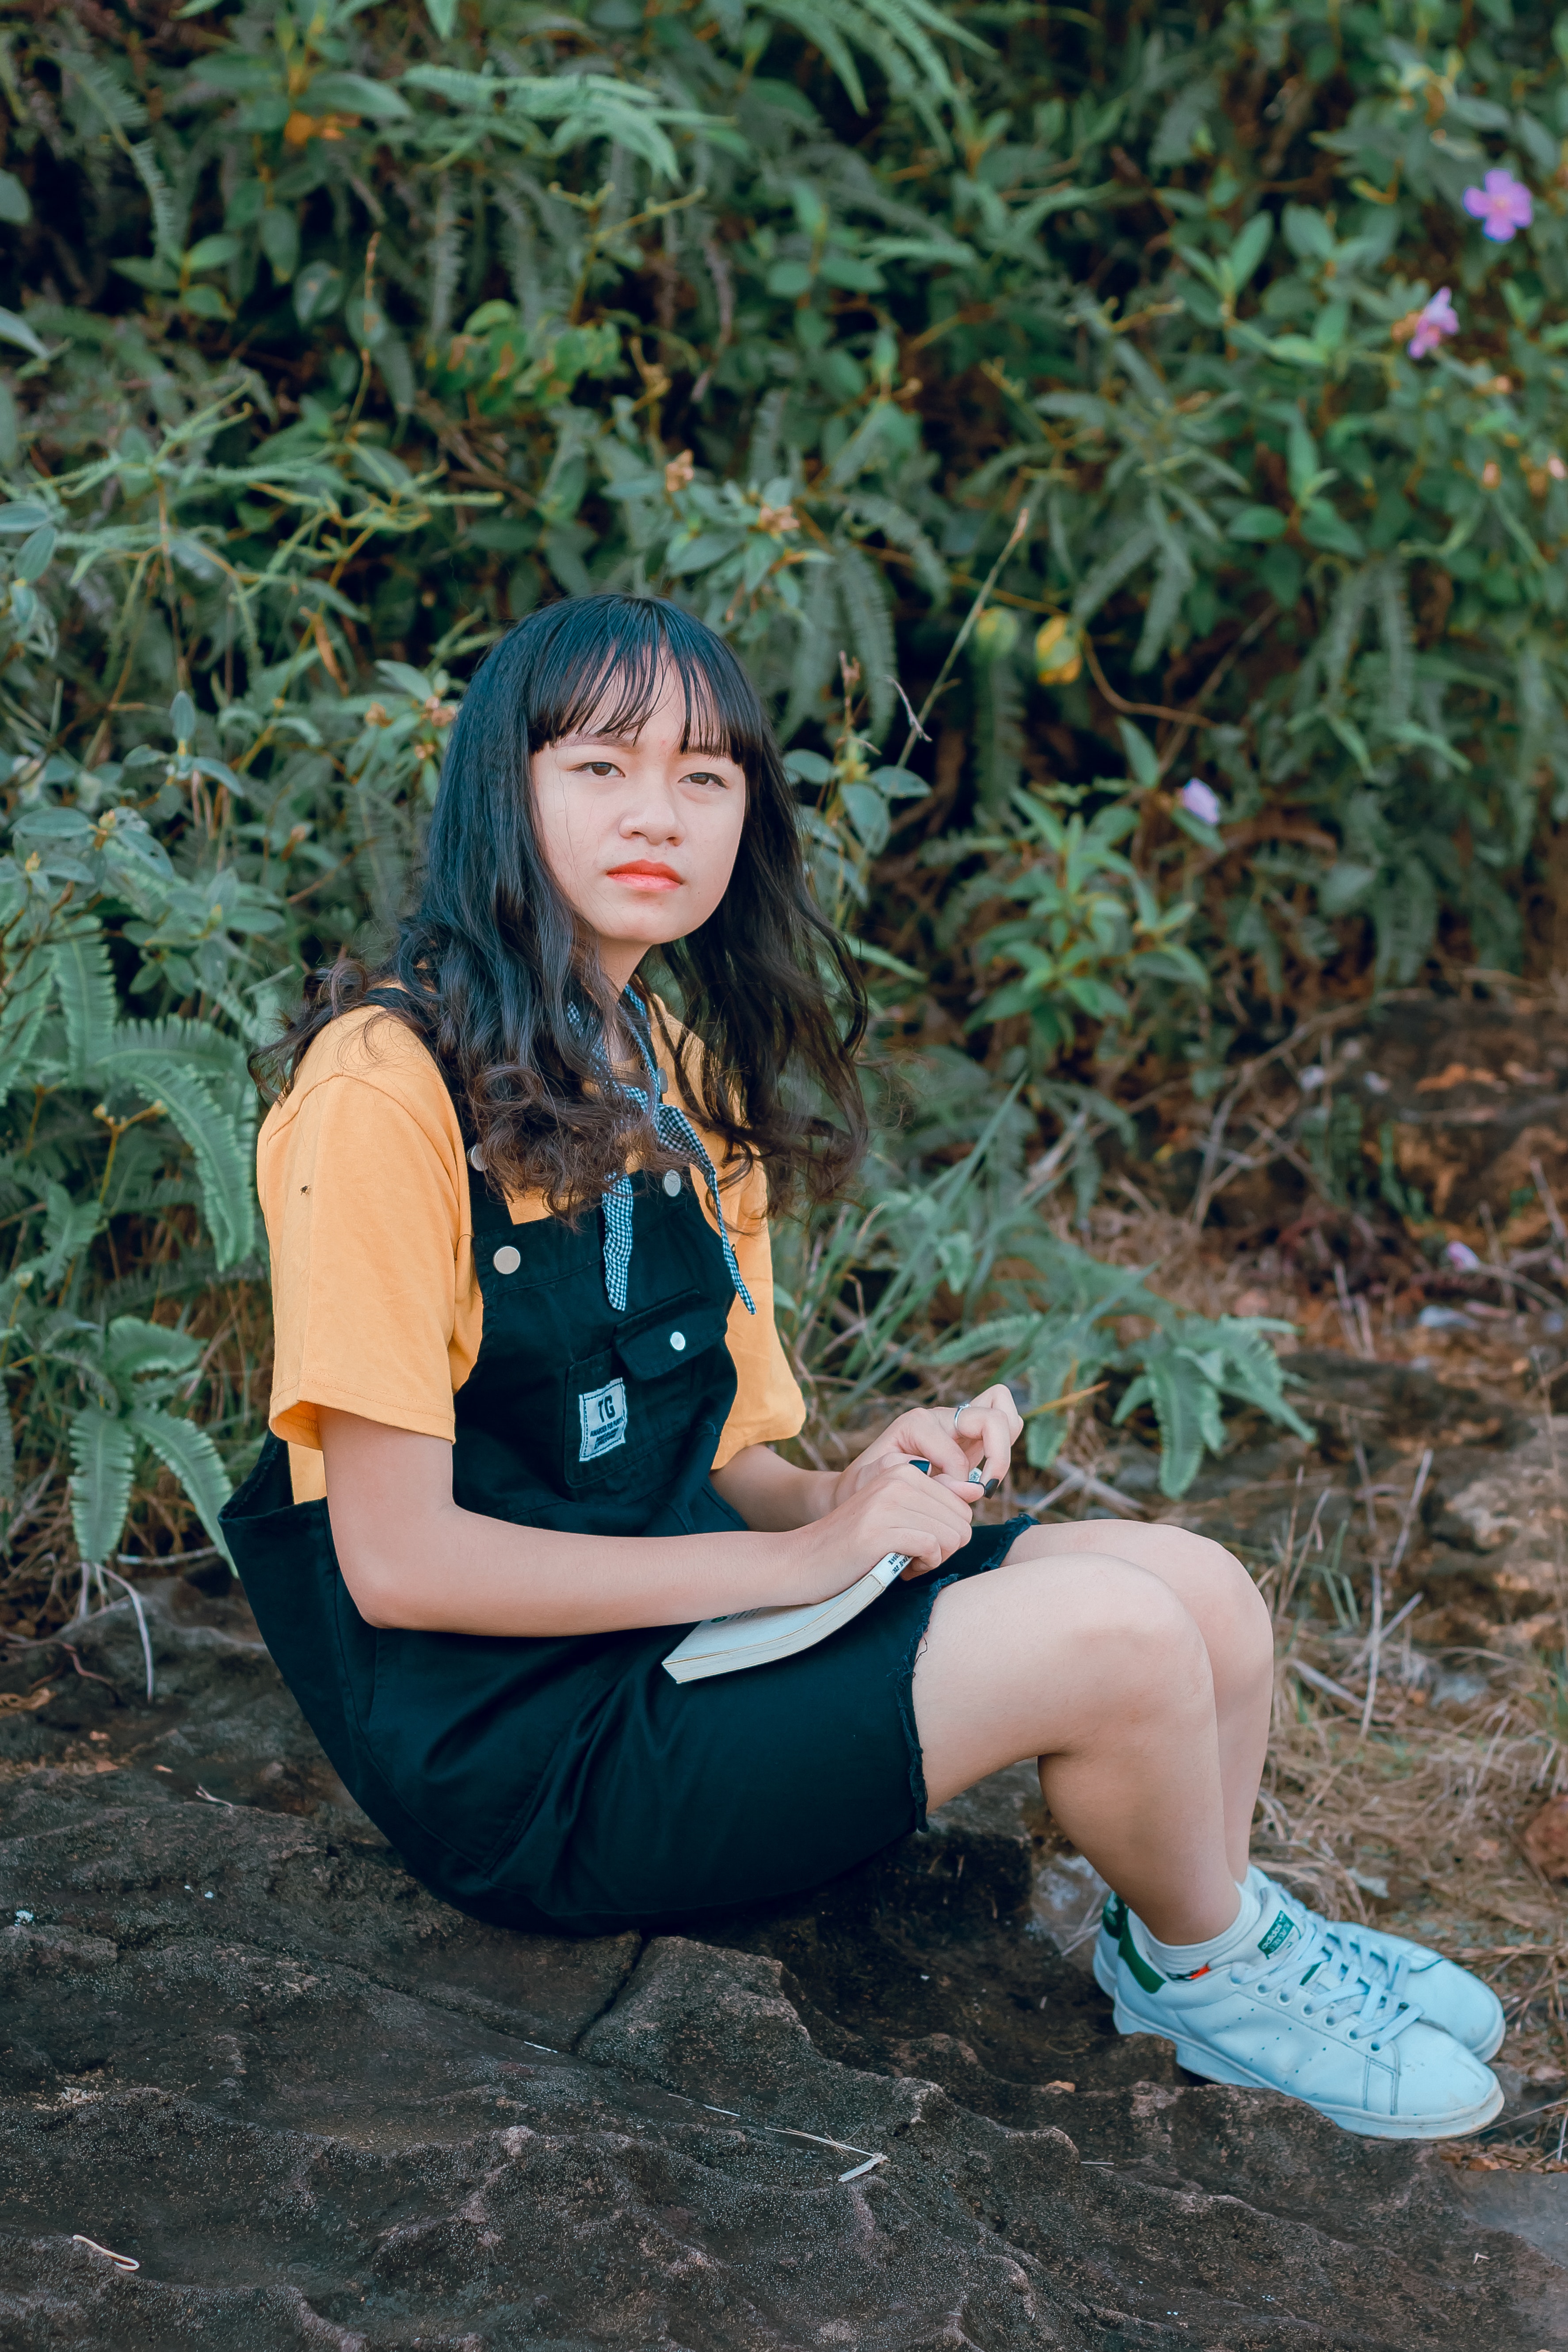
People in nature, sitting, photograph, green, beauty, photo shoot, photography, long hair, botany, leg, grass, model, plant, fawn, costume, human leg, cosplay, knee, black hair, portrait photography, style